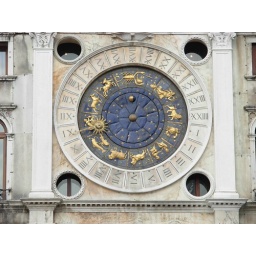
The clock in the bell tower (Torre dell'Orologio).